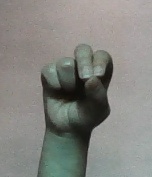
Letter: gaaf